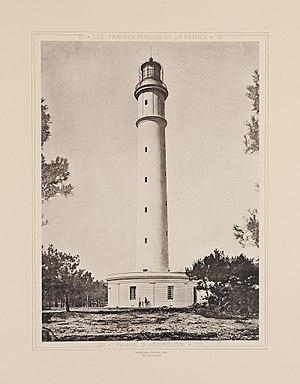
Le phare du Cap-Ferret est constitué d'une tour tronconique en maçonnerie lisse blanche et partie supérieure peinte en rouge, jouxtant un bâtiment rectangulaire abritant la salle des machines, l'ascenseur et les logements.